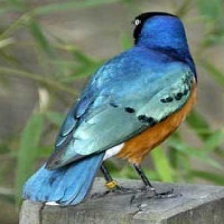
Species: SUPERB STARLING
Scientific name: LAMPROTORNIS SUPERBUS